Gravity-gradient stabilization

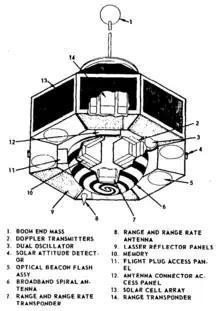
The design of the GEOS-A satellite allowed for gravity-gradient stabilization with a mass attached to a boom.

The technique exploits the Earth's gravitational field and tidal forces to keep the spacecraft aligned along the desired orientation. The gravity of the Earth decreases according to the inverse-square law, and by extending the long axis perpendicular to the orbit, the "lower" part of the orbiting structure will be more attracted to the Earth. The effect is that the satellite will tend to align its axis of minimum moment of inertia vertically.